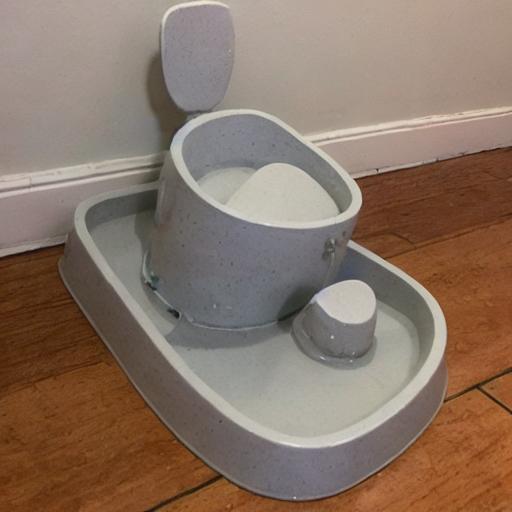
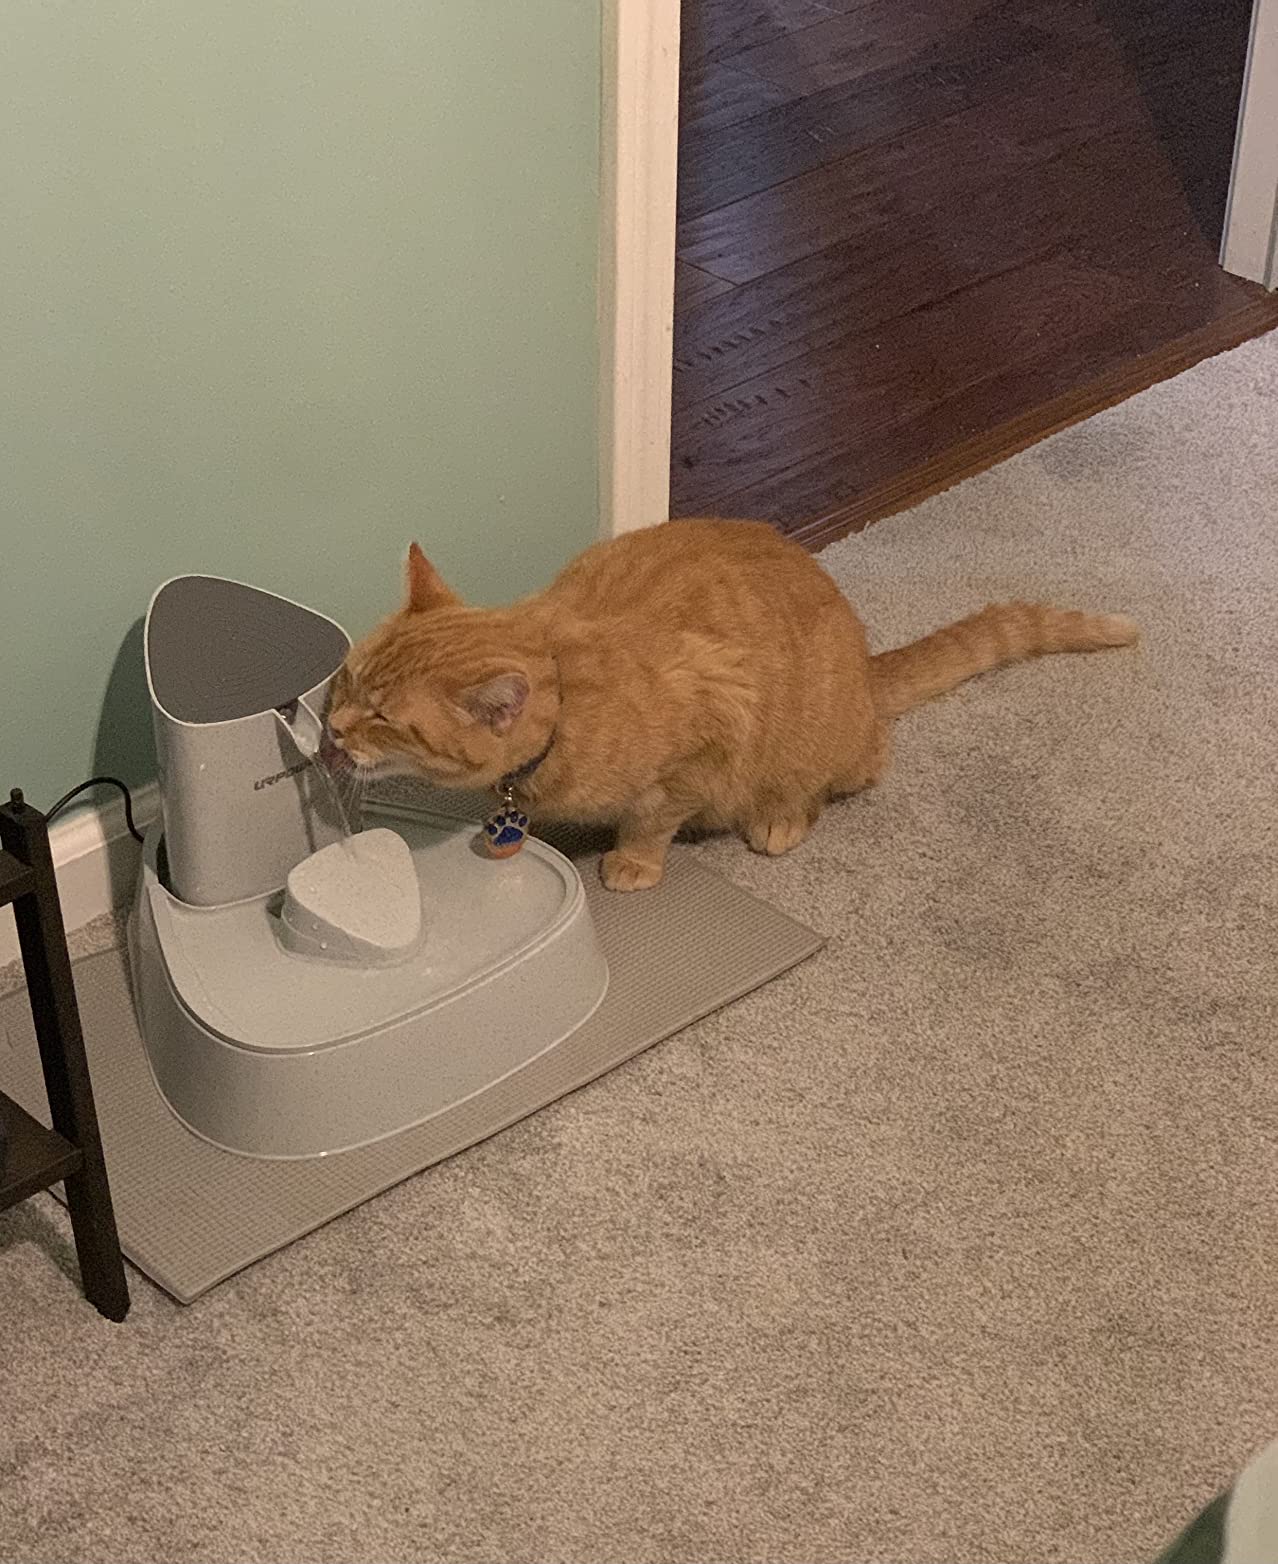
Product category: items_bowl
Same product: no